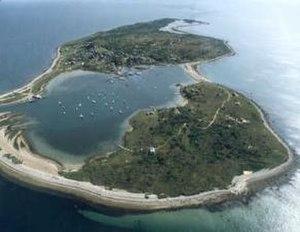
Cuttyhunk est une île faisant partie des Elizabeth Islands, le long de la côte de l'état du Massachusetts aux États-Unis.
Le phare de Cuttyhunk est un phare inactif situé à l'extrémité ouest de l'île de Cuttyhunk, dans le Comté de Dukes.